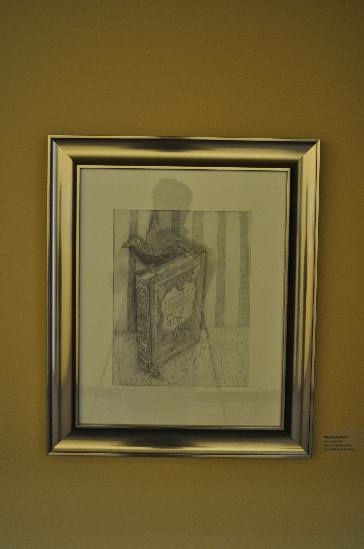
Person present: No